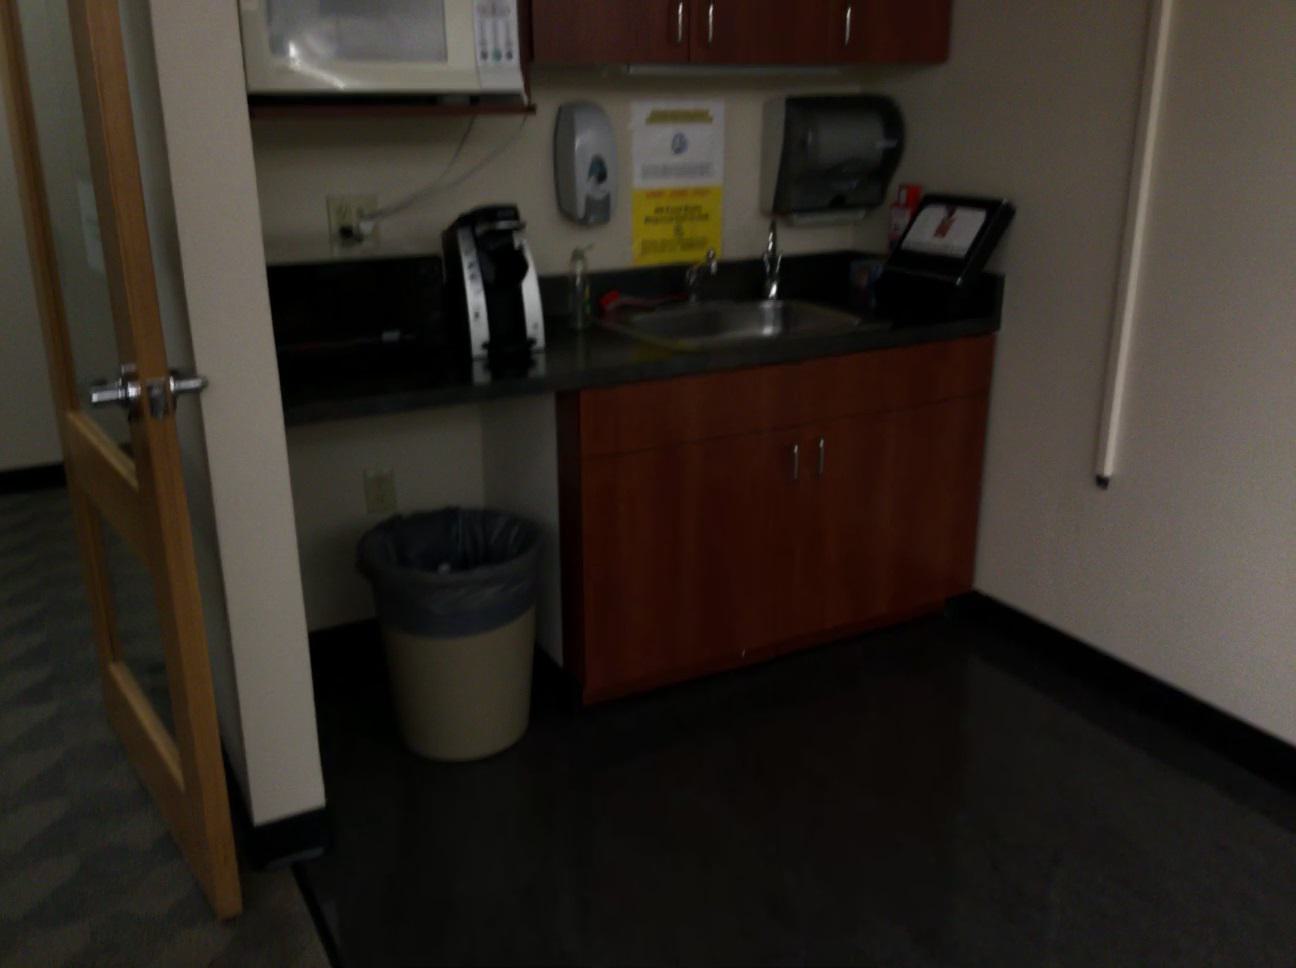
Question: In the image, there is the bin. Pinpoint several points within the vacant space situated in front of the bin from the world's perspective. Your final answer should be formatted as a list of tuples, i.e. [(x1, y1), ...], where each tuple contains the x and y coordinates of a point satisfying the conditions above. The coordinates should be between 0 and 1, indicating the normalized pixel locations of the points.
Answer: [(0.288, 0.889), (0.377, 0.885), (0.340, 0.903), (0.299, 0.921), (0.258, 0.940), (0.215, 0.960), (0.466, 0.880), (0.430, 0.898), (0.392, 0.916), (0.353, 0.935), (0.312, 0.955), (0.269, 0.975), (0.555, 0.876), (0.521, 0.894), (0.485, 0.911), (0.448, 0.930), (0.409, 0.949), (0.368, 0.970)]